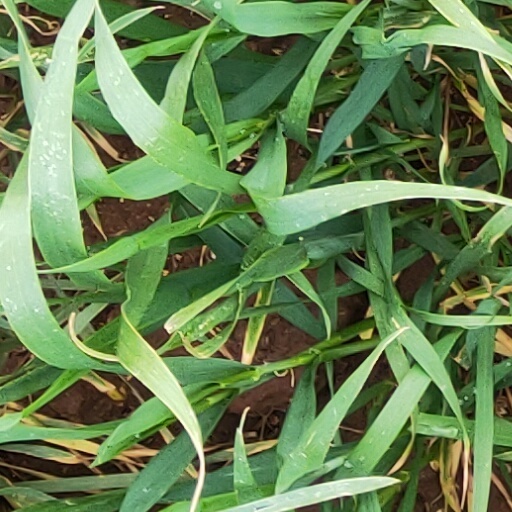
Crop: wheat